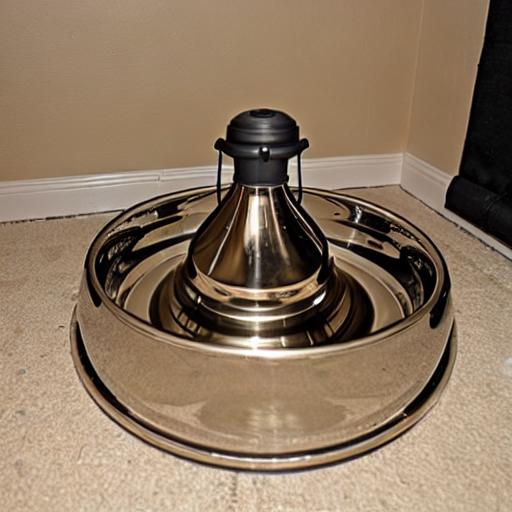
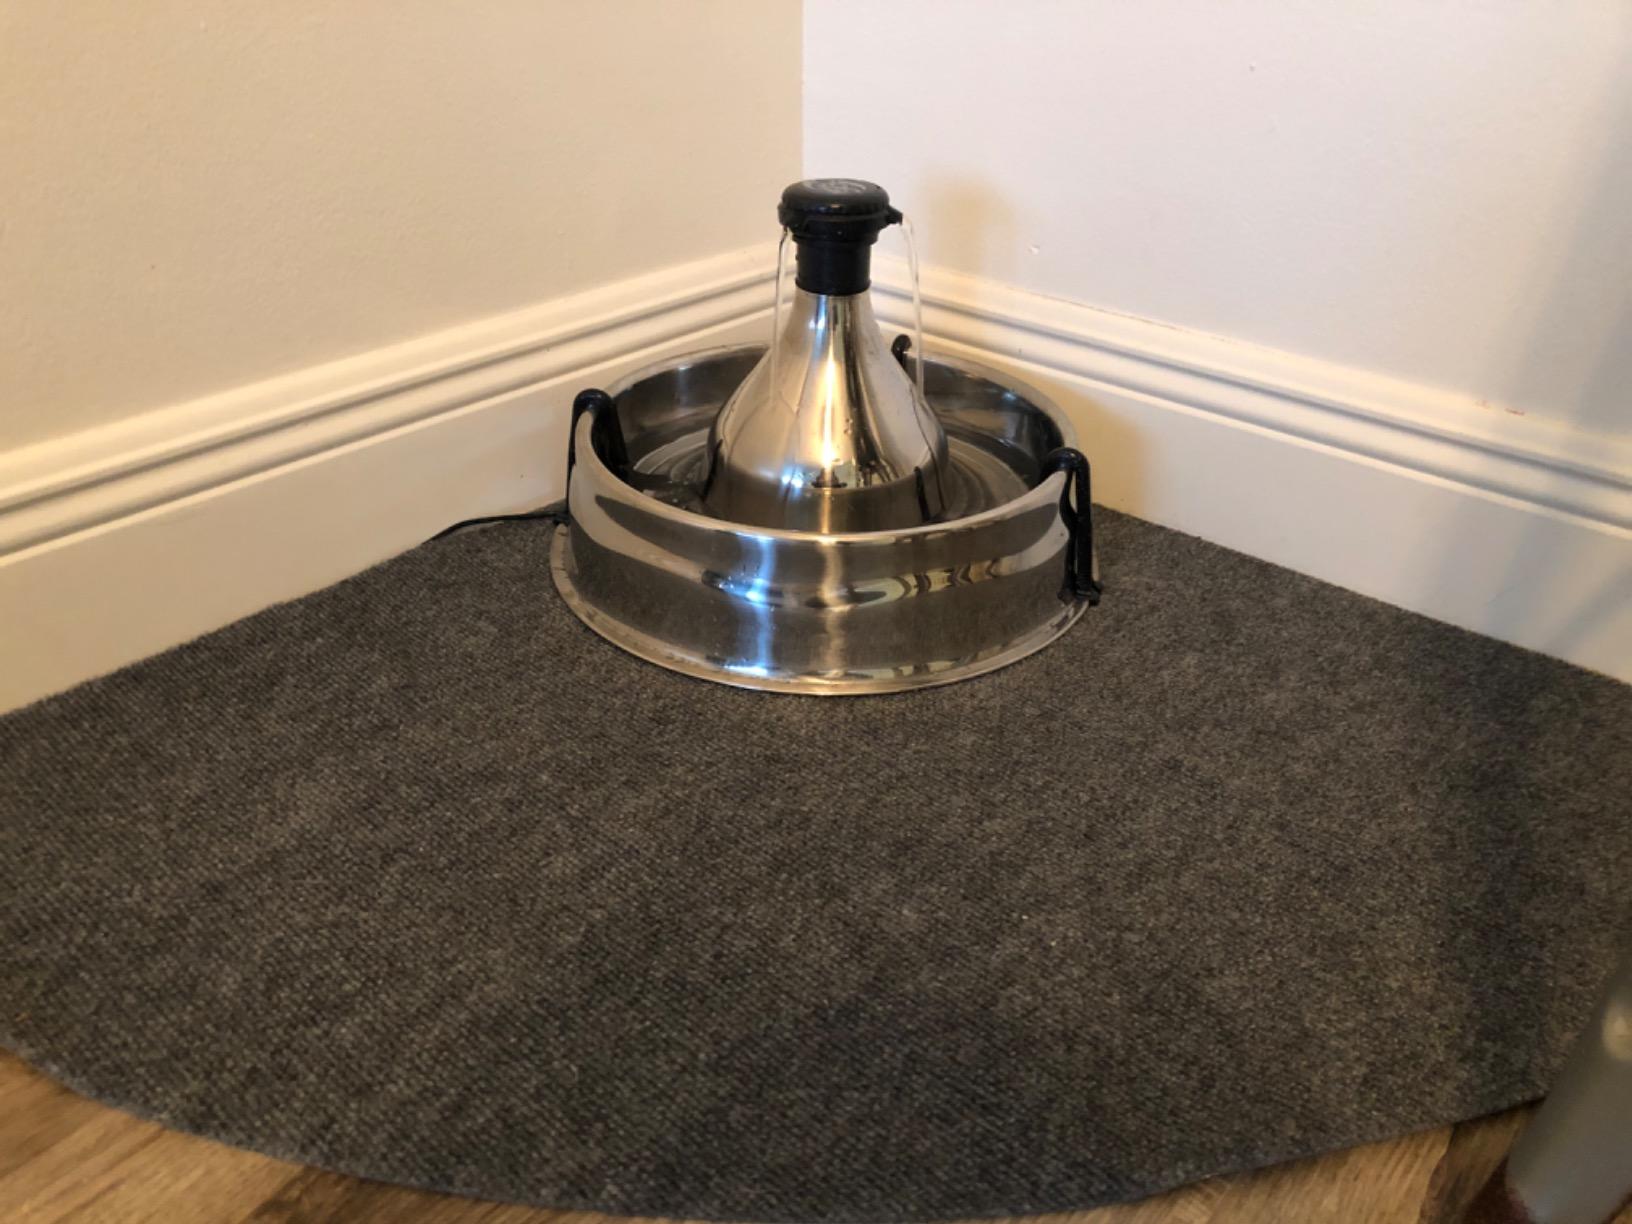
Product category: items_bowl
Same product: no